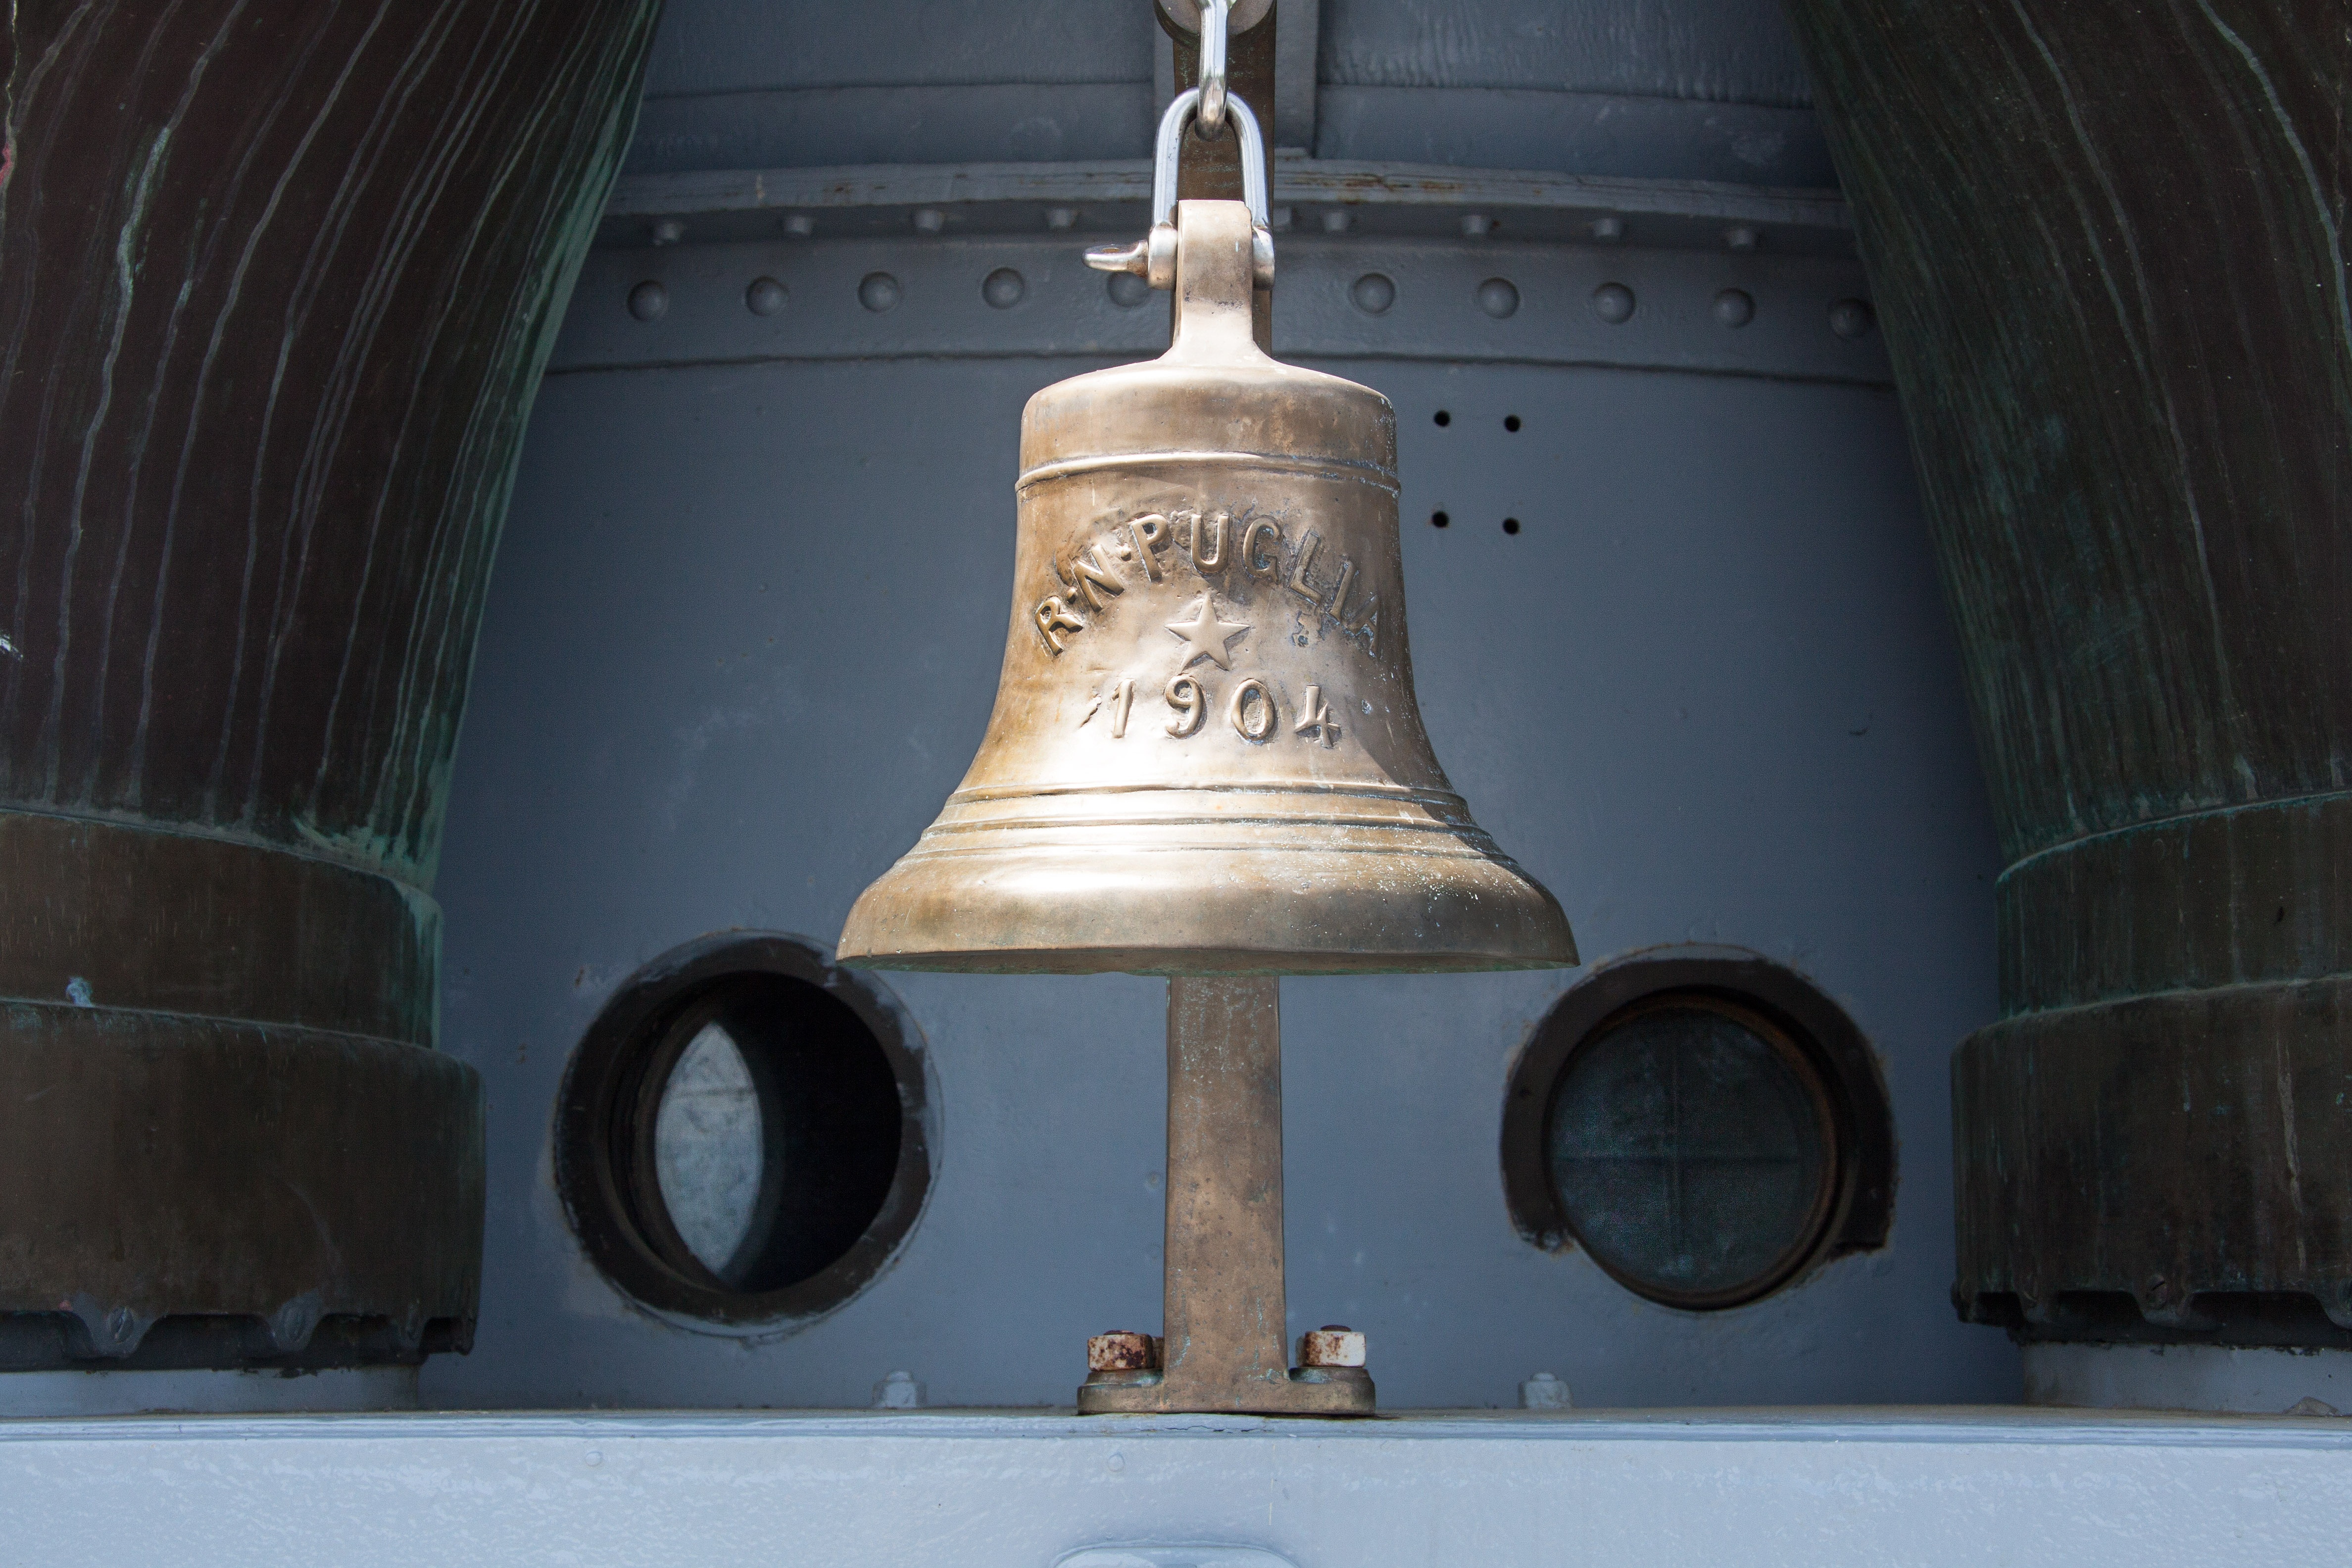
bell, gift, metal, lighting, musical instrument, church bell, brass, maritime, carillon, seafaring, cruiser, ship deck, puglia, ship bell, portholes, 1904, italian navy, to gabriele d annunzio